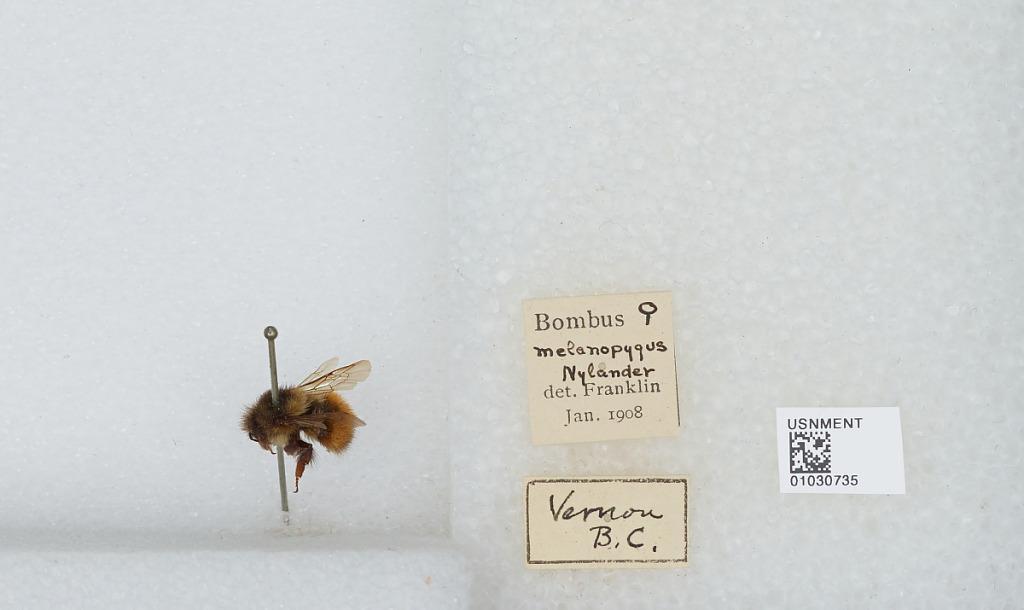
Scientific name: Bombus (Pyrobombus) melanopygus Nylander
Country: Canada
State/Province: British Columbia
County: Okanagan
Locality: Vernon
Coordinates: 50.2667, -119.272
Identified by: Franklin